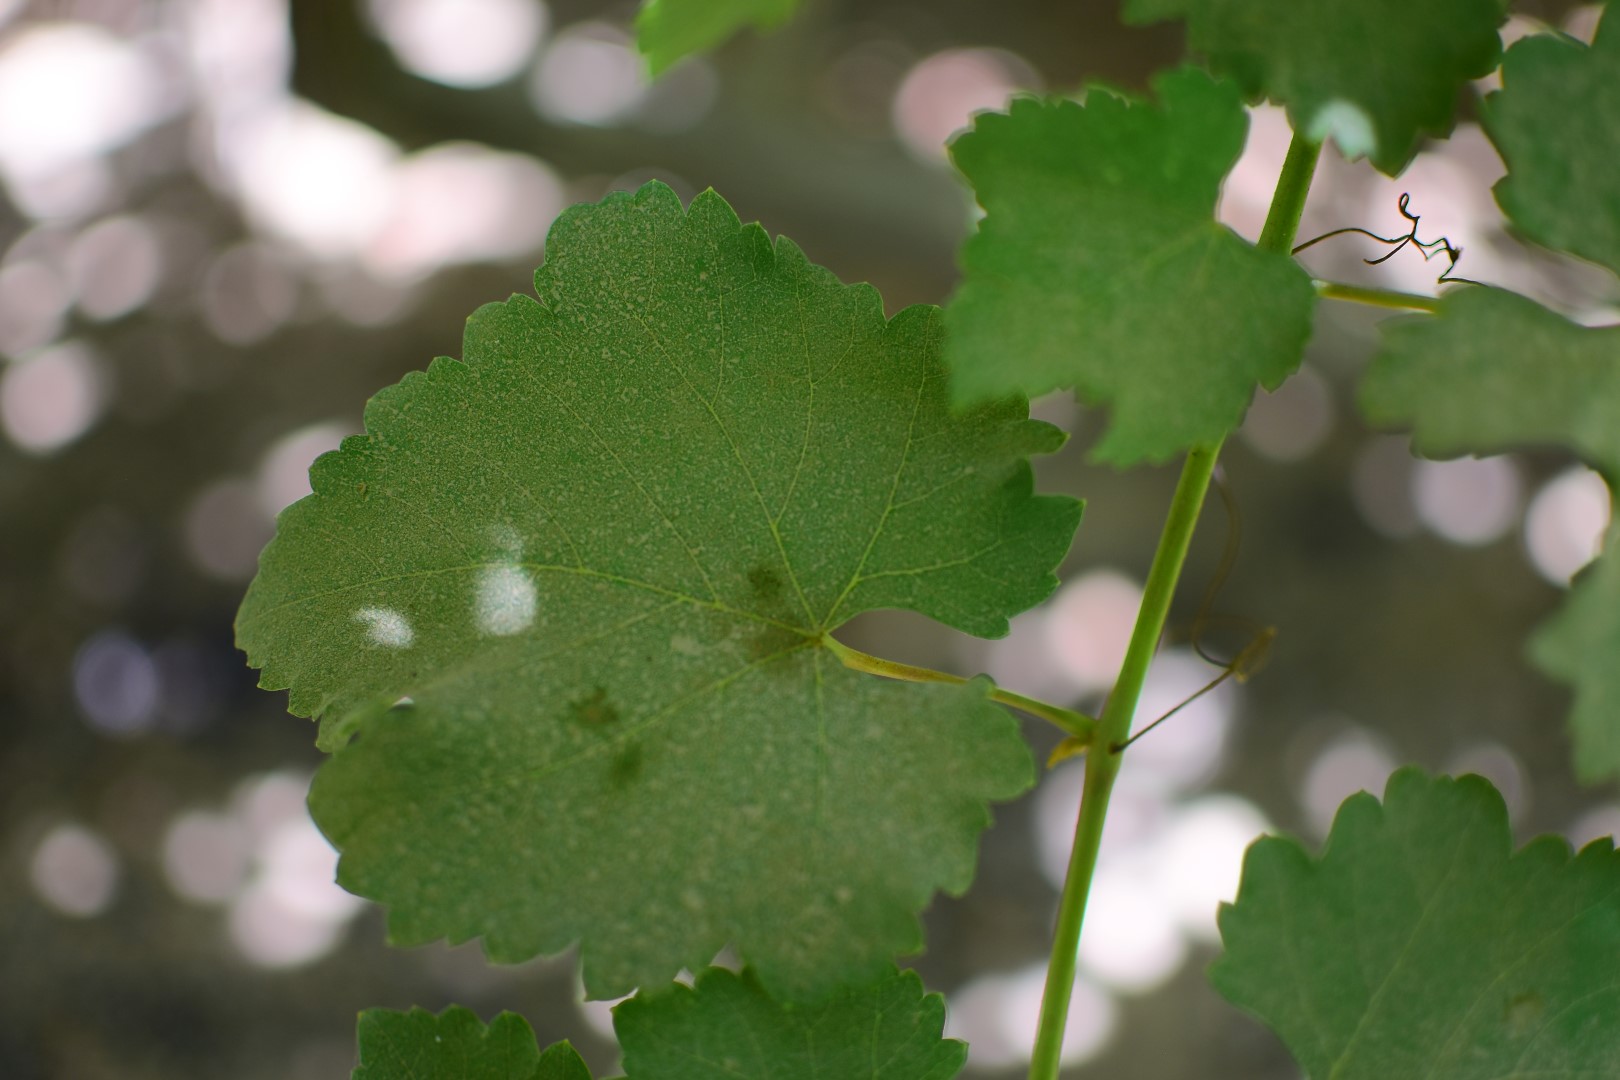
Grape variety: Frinsi